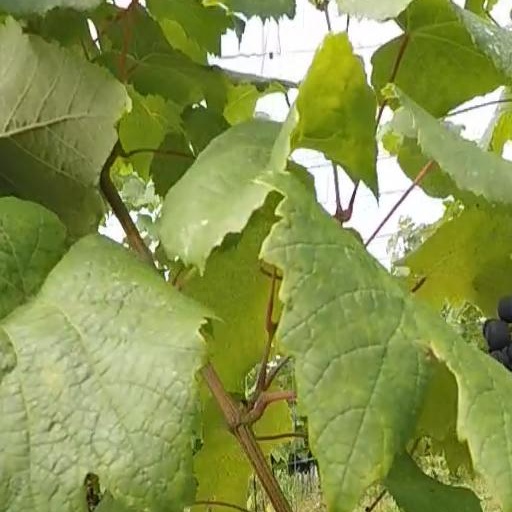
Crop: grape